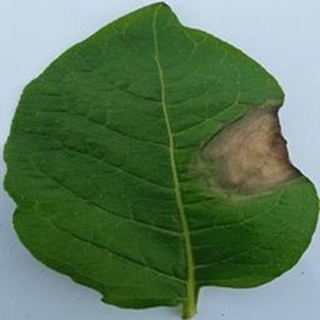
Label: potato_late_blight